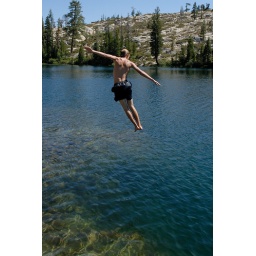
Brett jumping off rock into Long Lake near Serene Lakes-09-2 7-29-07